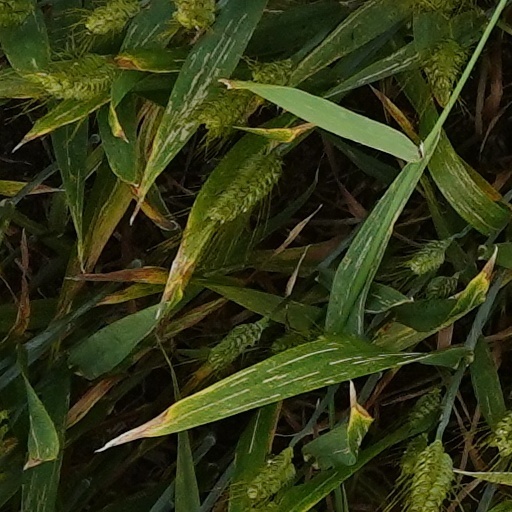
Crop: wheat